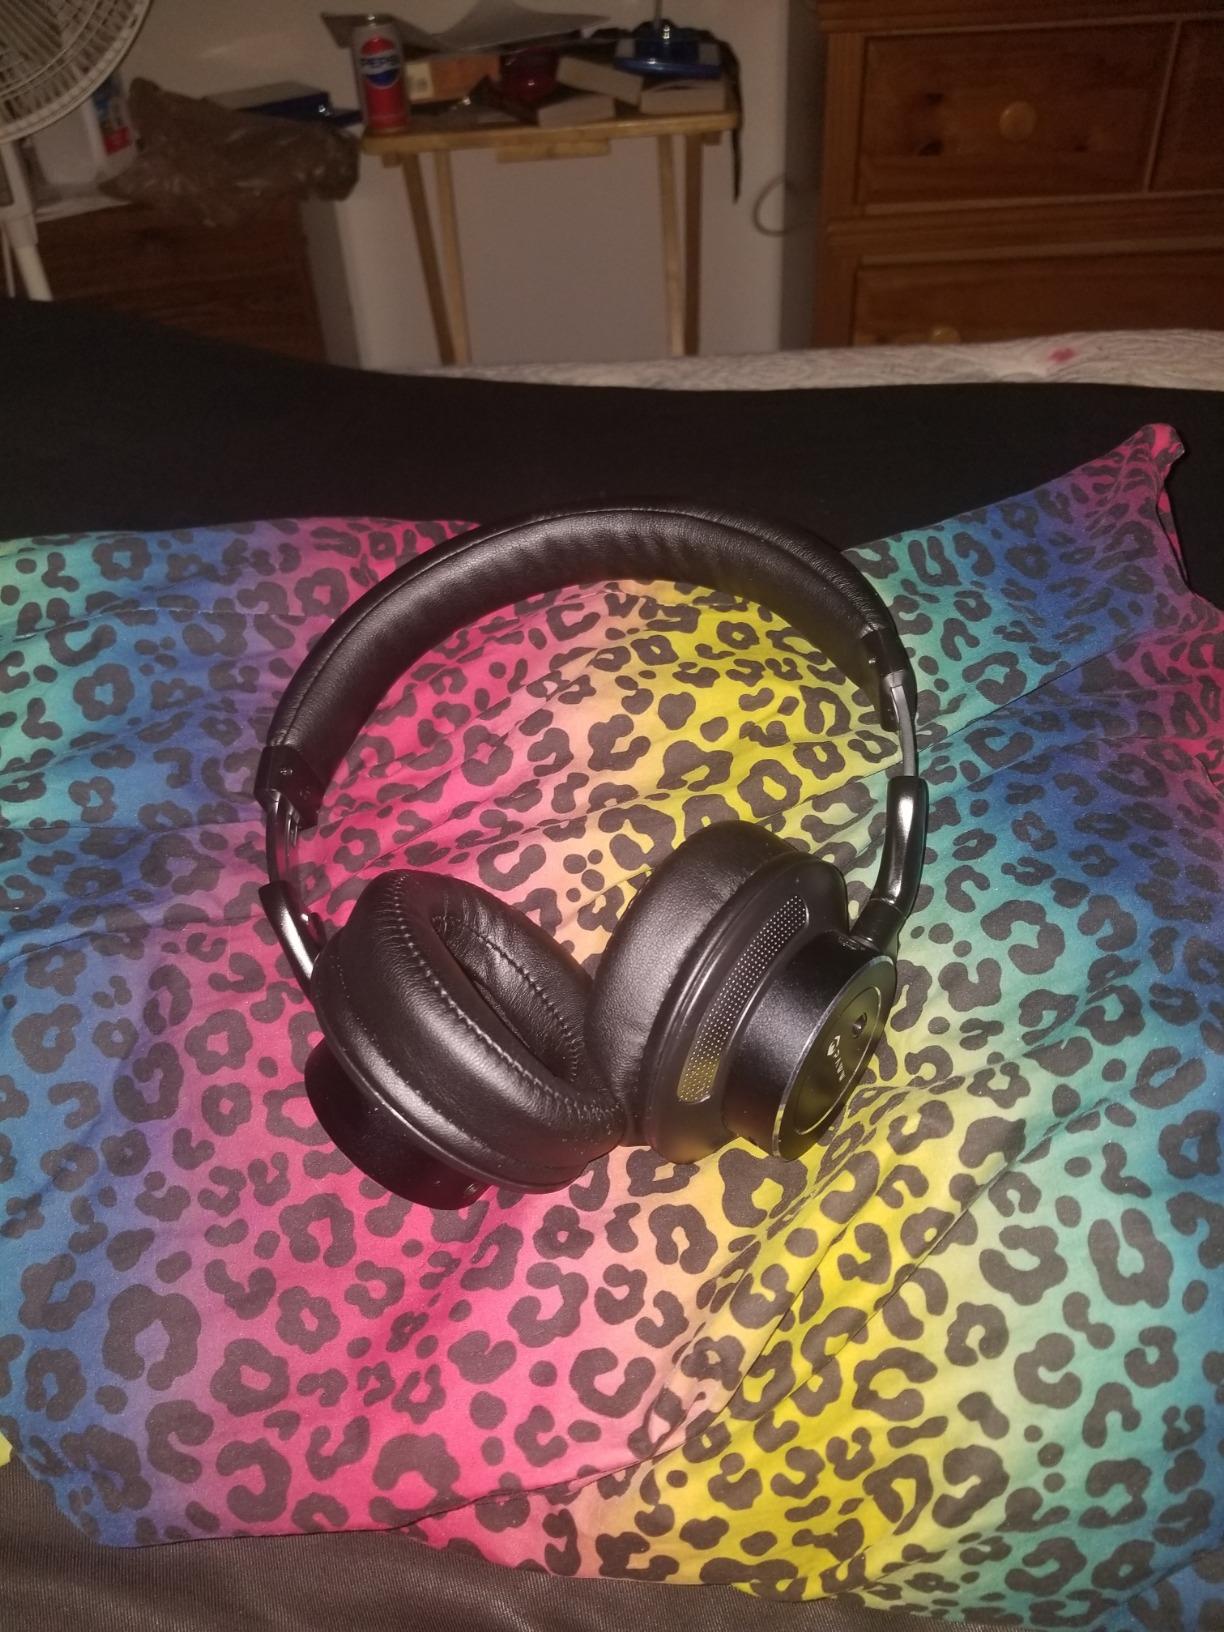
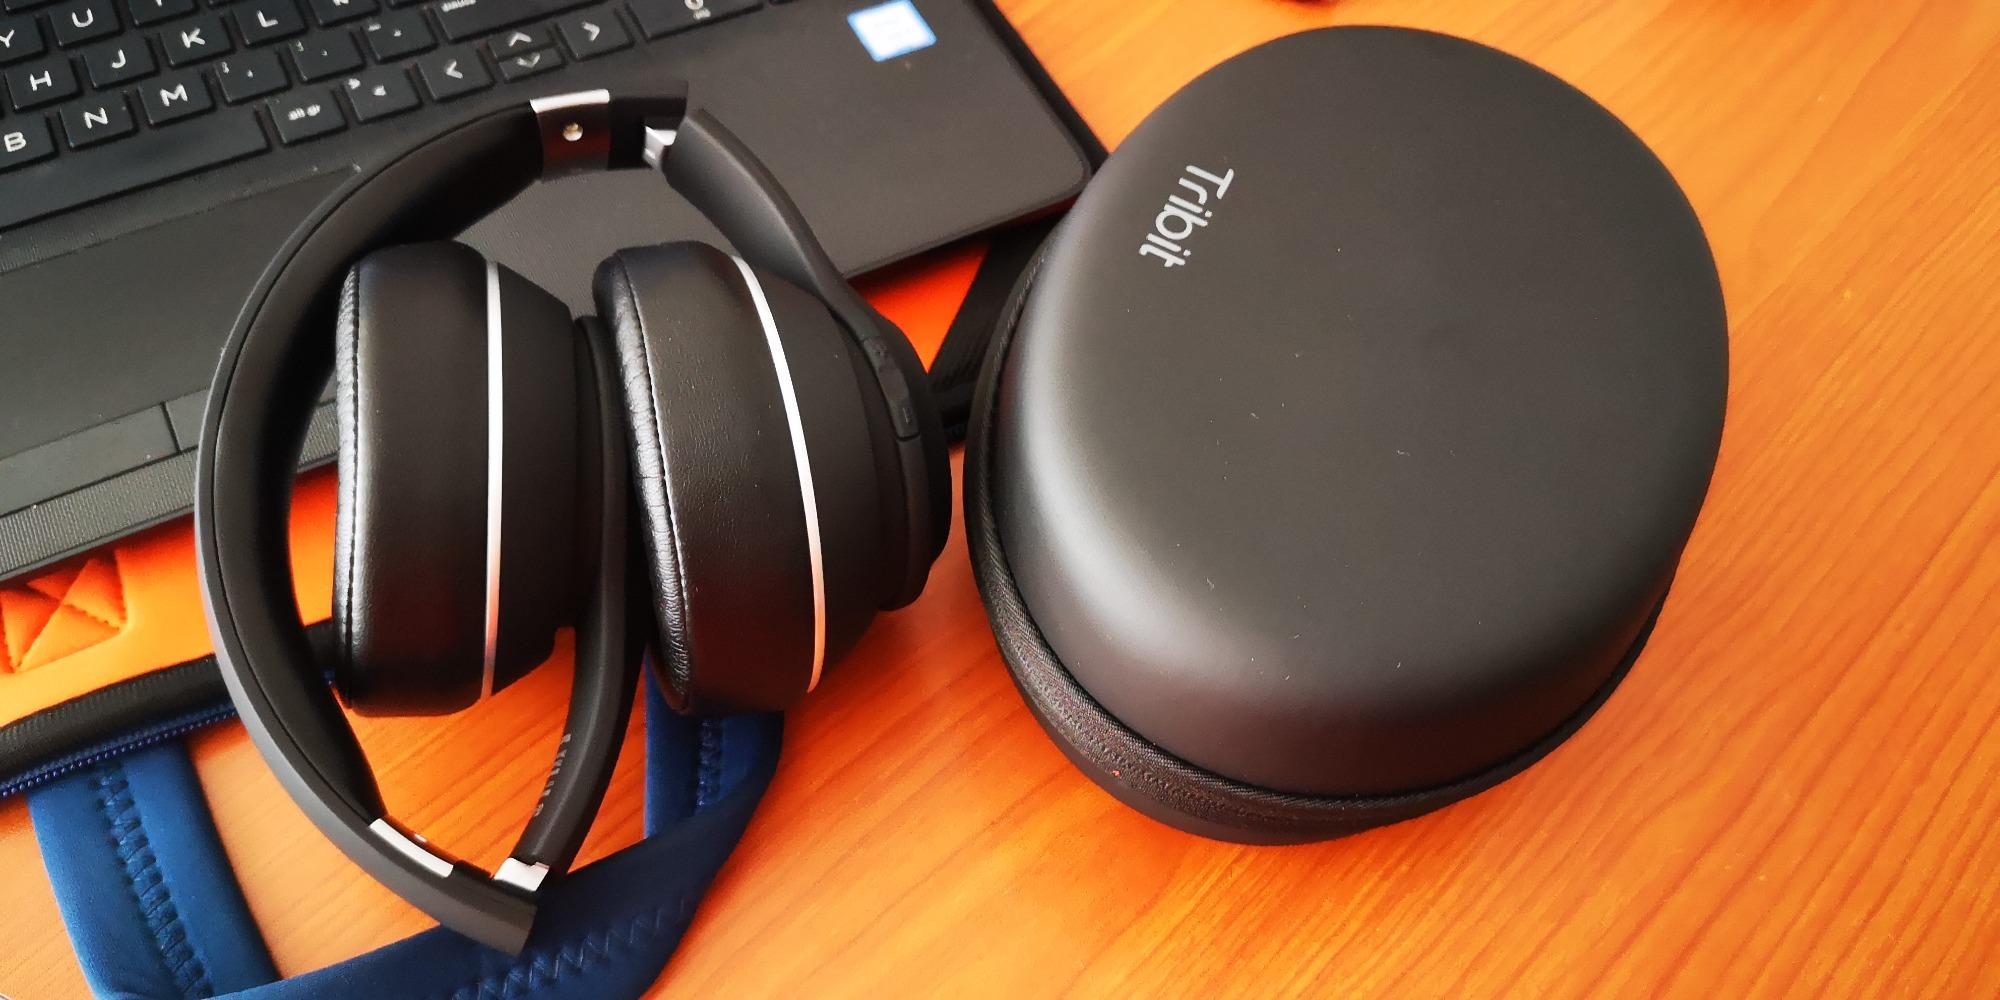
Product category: headphones
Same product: no